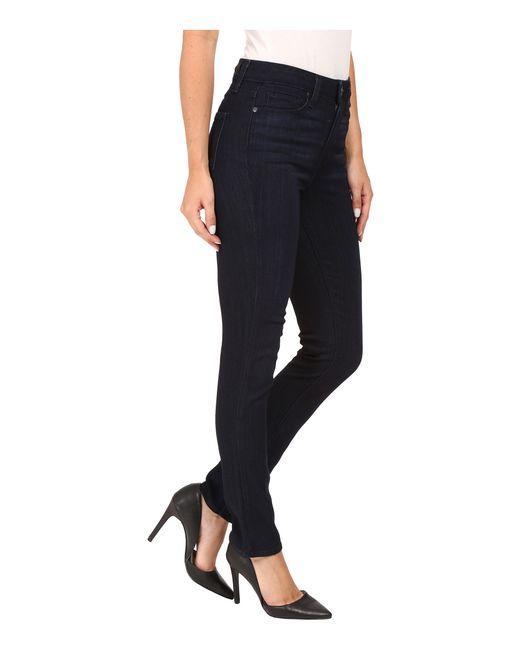
Lange schwarze Hose mit hoher Taille für Damen